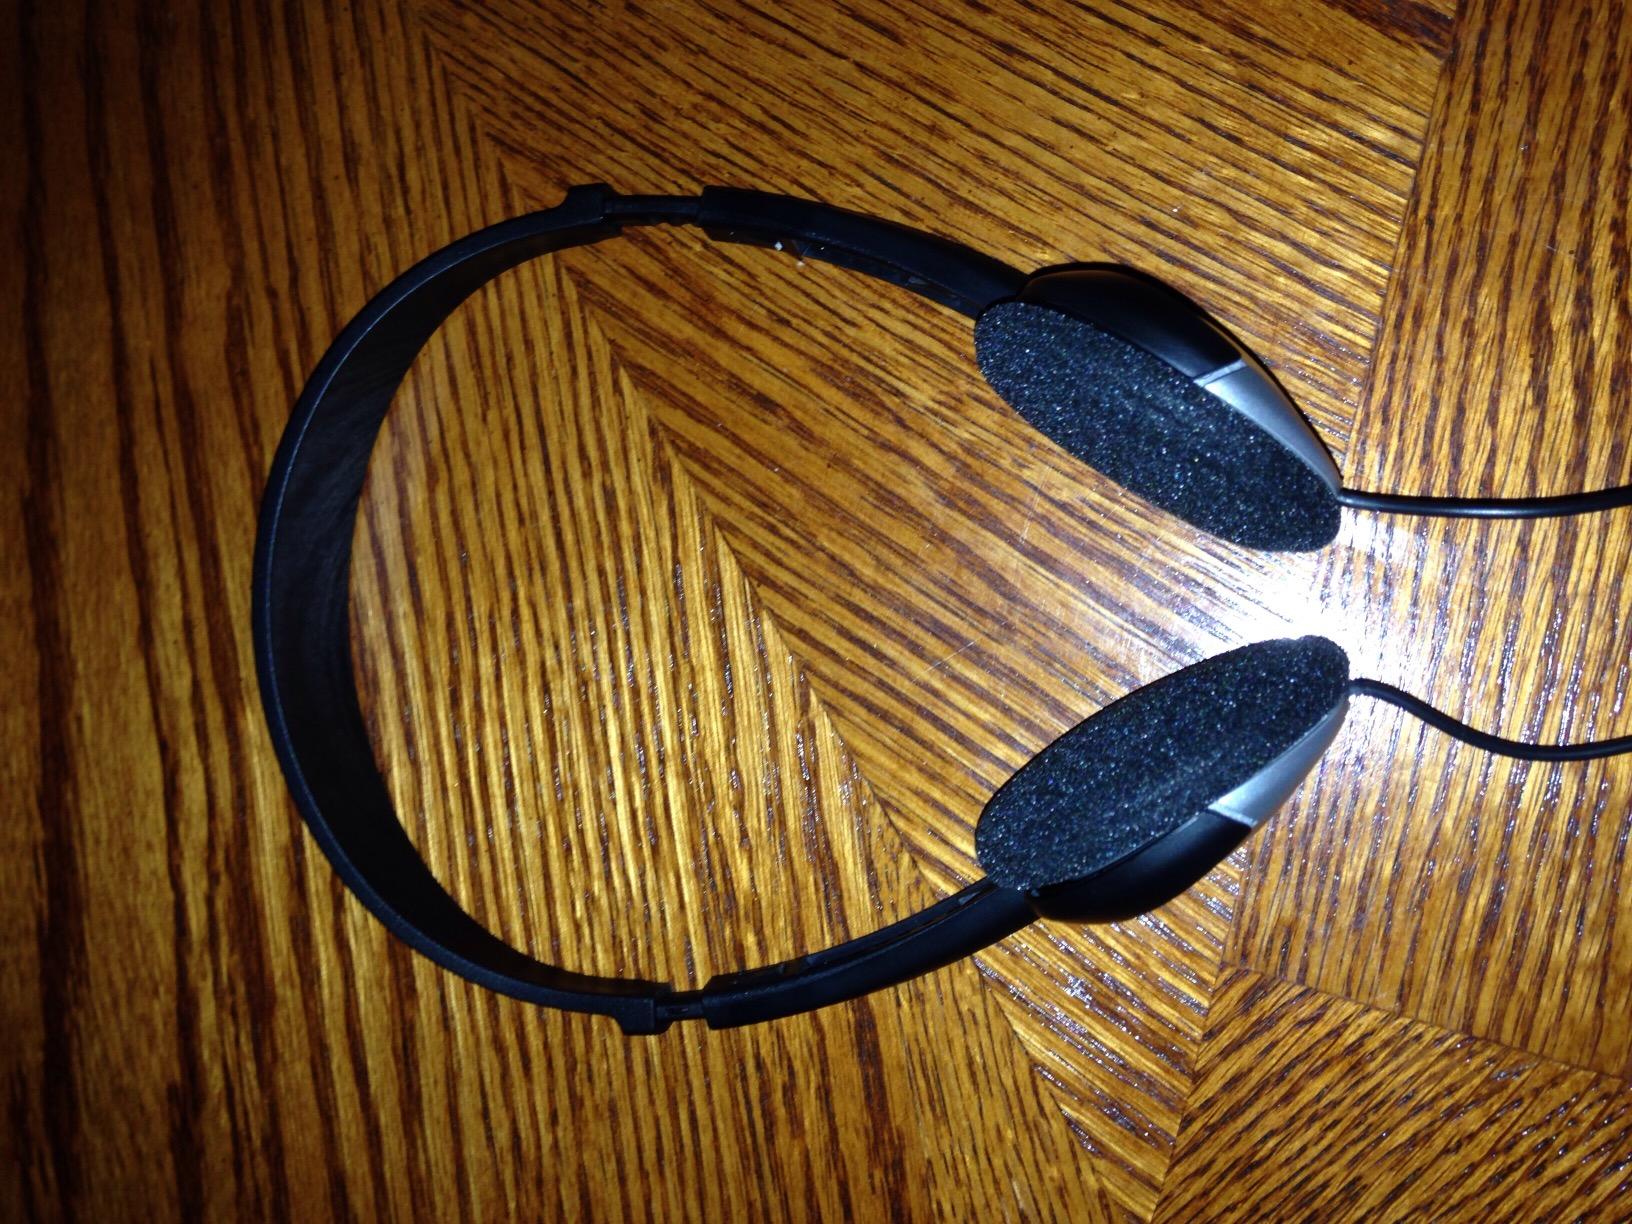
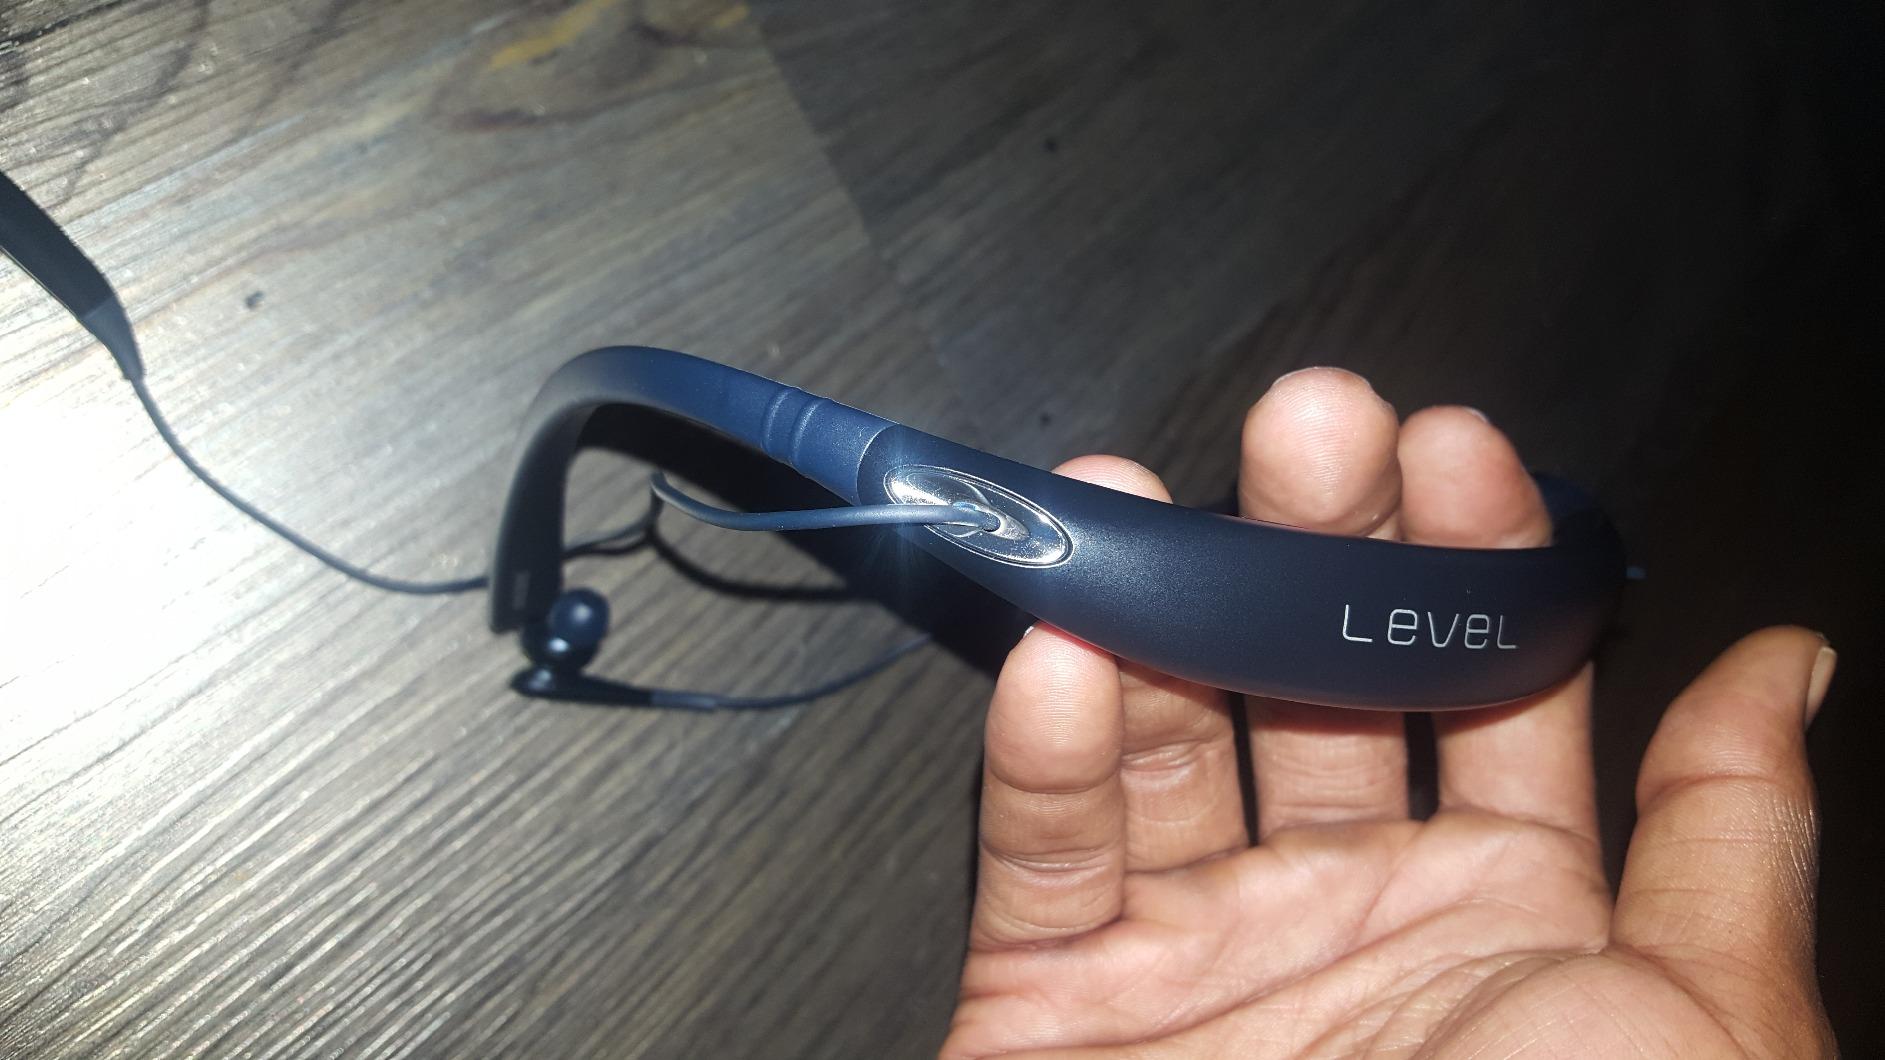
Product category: headphones
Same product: no